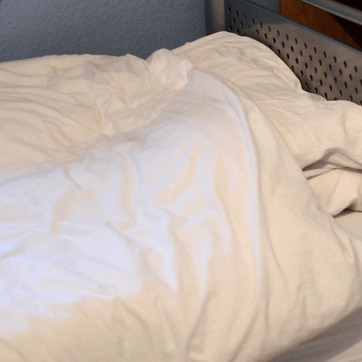
Material: fabric